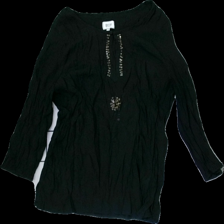
View: front
Type: Blouse
Category: Ladies
Brand: Not in the list
Brand text on label: Lime
Colors: Black
Material: 70% Viscose 30% Polyester
Pattern: Metallic
Cut: Regular
Size: 42
Season: All
Stains: Minor
Price range: <50
Recommended usage: Export
Description: black blouse